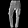
Label: Trouser